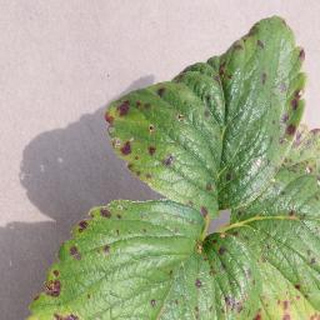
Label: strawberry_leaf_scorch